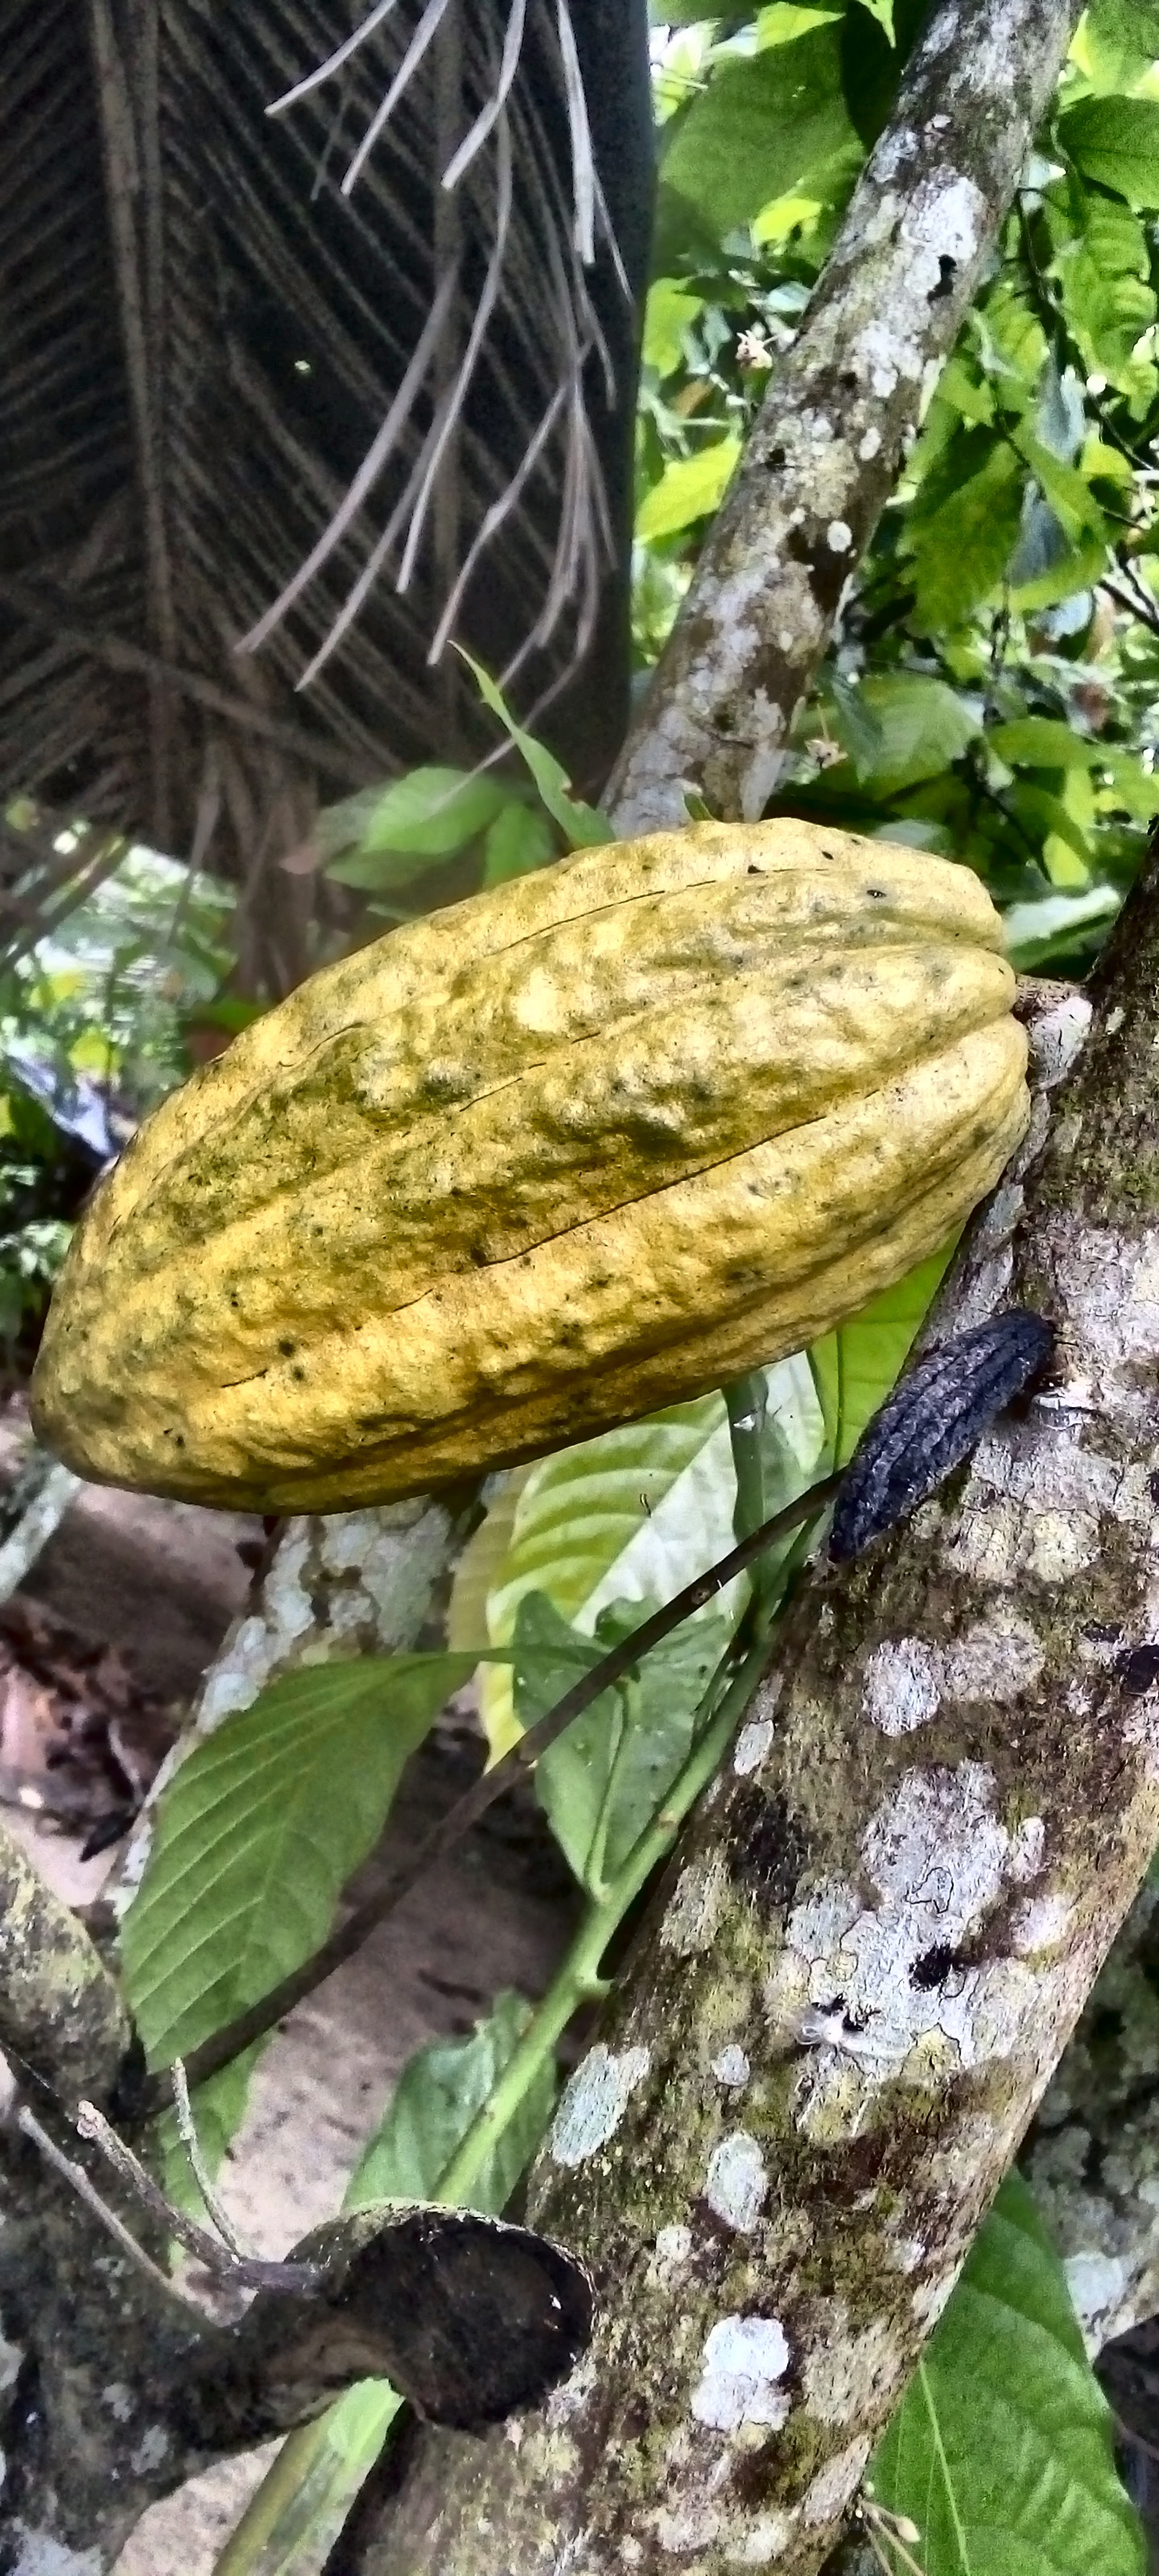
Maturity: mature
Variety: Guiana